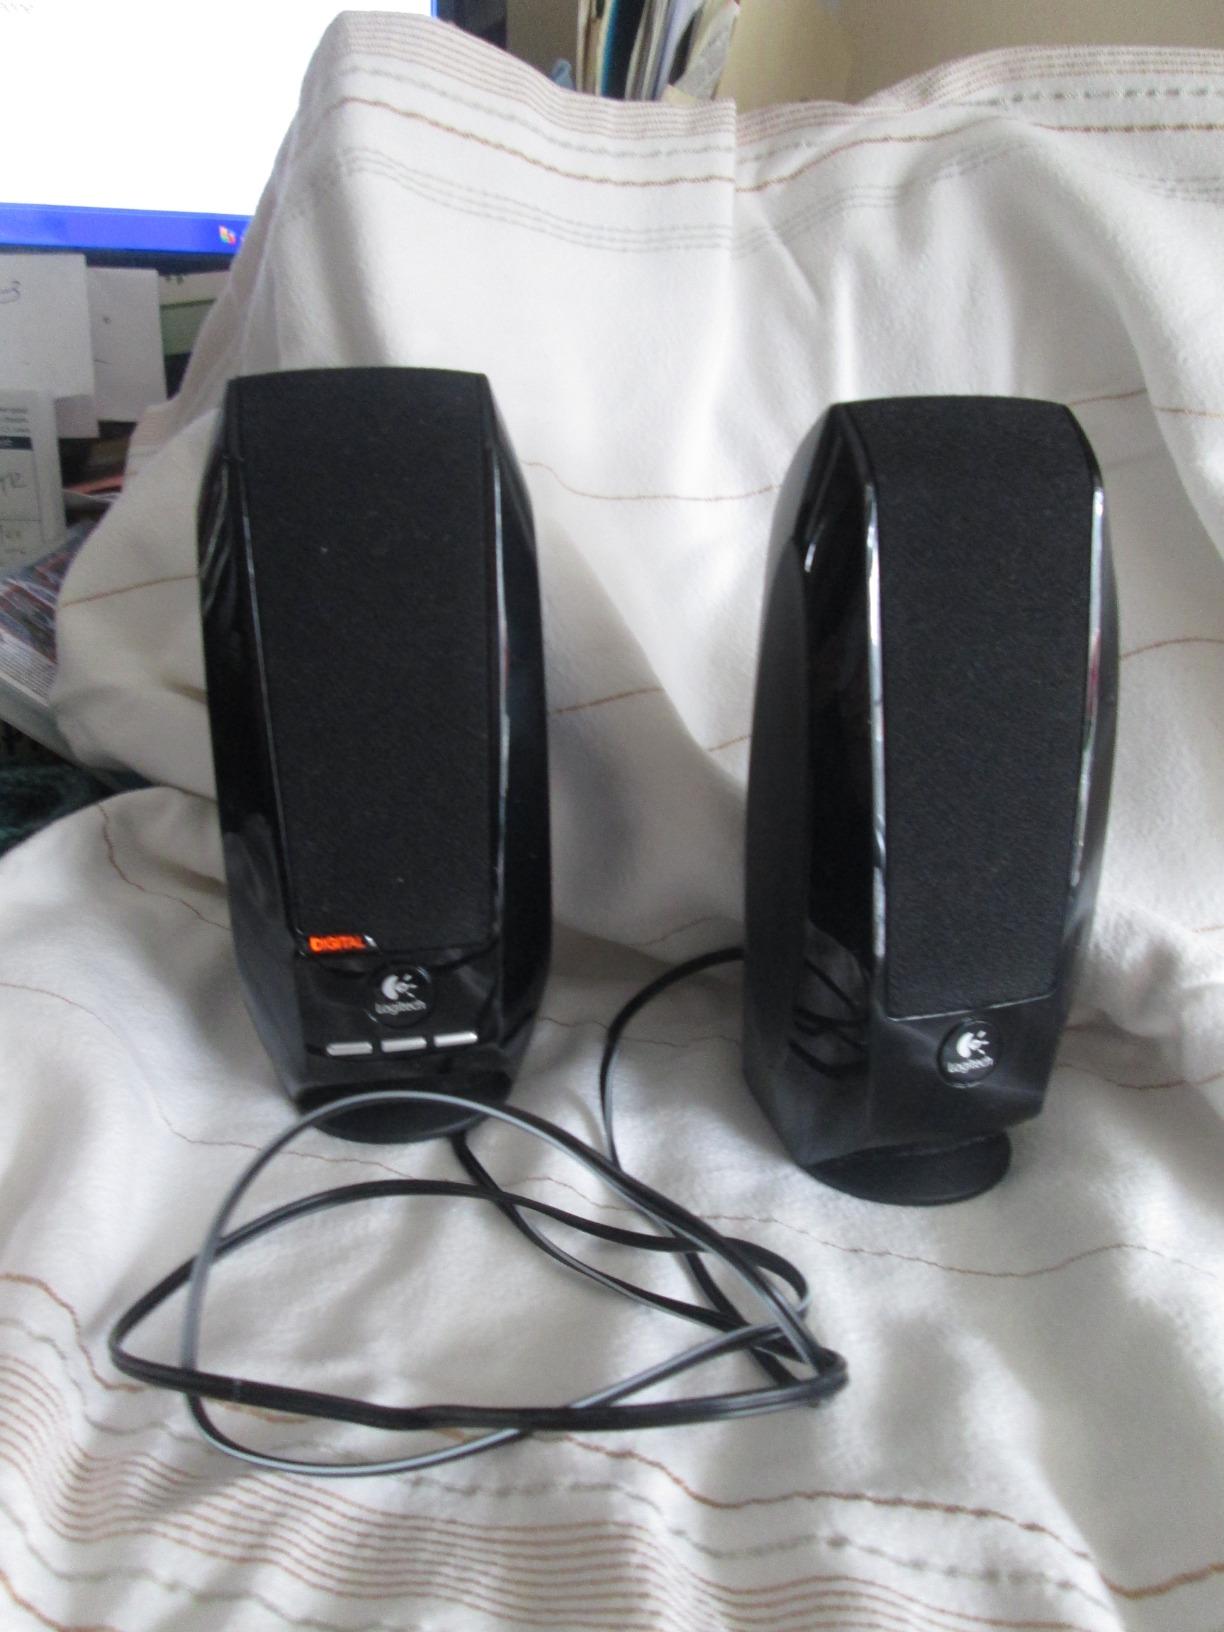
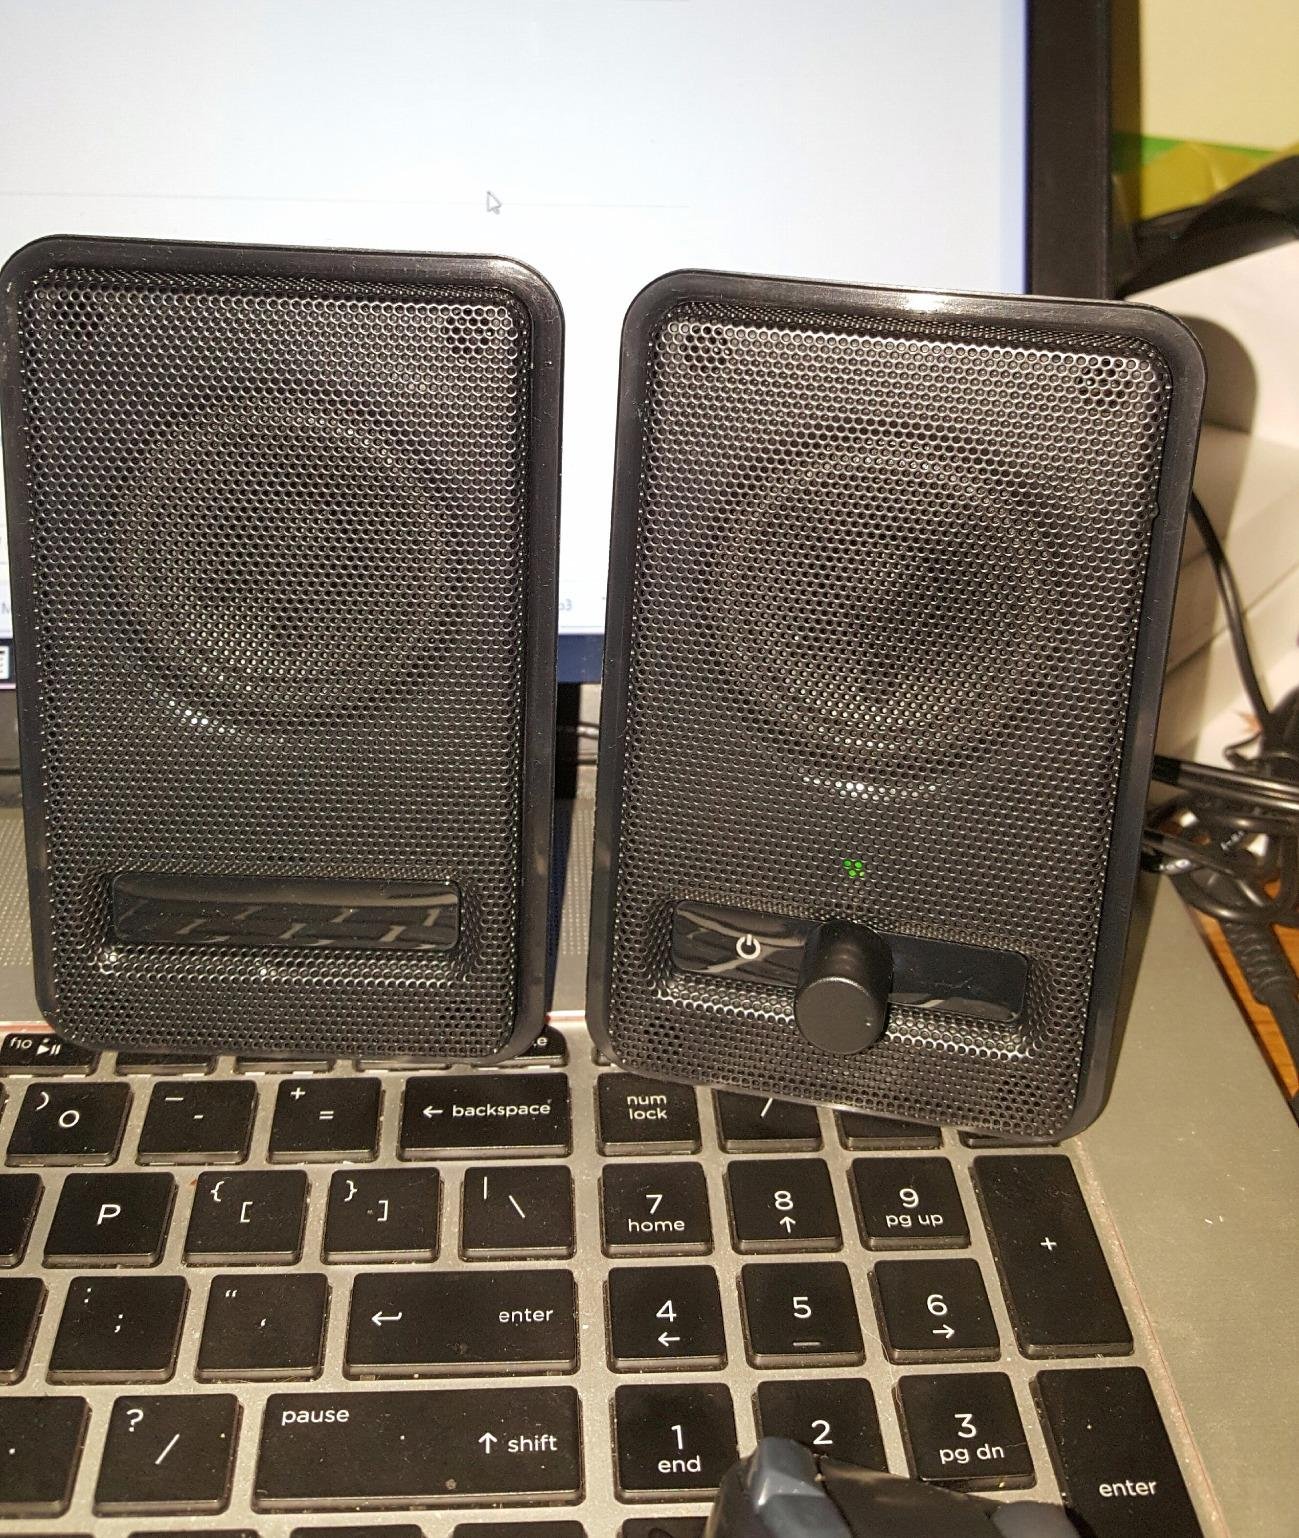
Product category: speaker
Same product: no